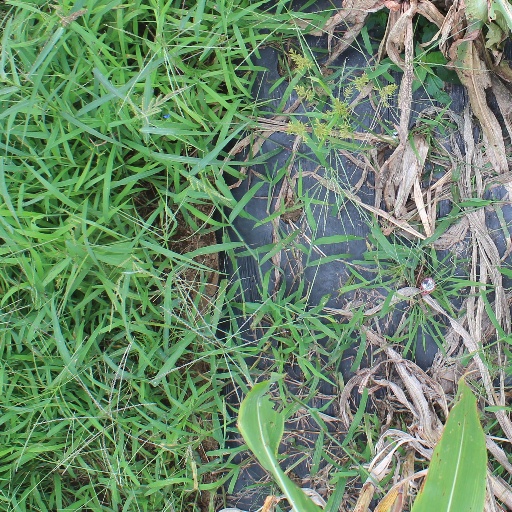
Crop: sorghum